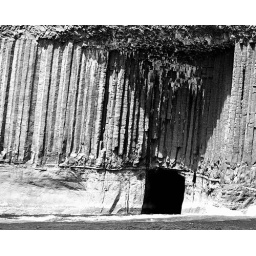
these rock formations look clearer in black and white